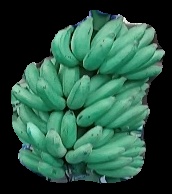
Variety: elakki-bale
Grade: grade1